Viet Cong

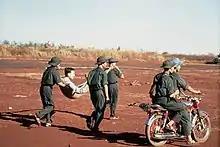
Viet Cong soldiers carry an injured American POW to a prisoner swap in 1973. The VC uniform was a floppy jungle hat, rubber sandals, and green fatigues without rank or insignia.

The level of violence in the South jumped dramatically in the fall of 1961, from 50 guerrilla attacks in September to 150 in October. U.S. President John F. Kennedy decided in November 1961 to substantially increase American military aid to South Vietnam. The arrived in Saigon with 35 helicopters in December 1961. By mid-1962, there were 12,000 U.S. military advisors in Vietnam. The "special war" and "strategic hamlets" policies allowed Saigon to push back in 1962, but in 1963 the VC regained the military initiative. The VC won its first military victory against South Vietnamese forces at Ấp Bắc in January 1963.